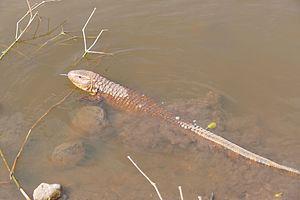
Dracaena paraguayensis est une espèce de sauriens de la famille des Teiidae.